Atmospheric optics

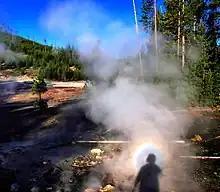

A common optical phenomenon involving water droplets is the glory. A glory is an optical phenomenon, appearing much like an iconic Saint's halo about the head of the observer, produced by light backscattered (a combination of diffraction, reflection and refraction) towards its source by a cloud of uniformly sized water droplets. A glory has multiple colored rings, with red colors on the outermost ring and blue/violet colors on the innermost ring.